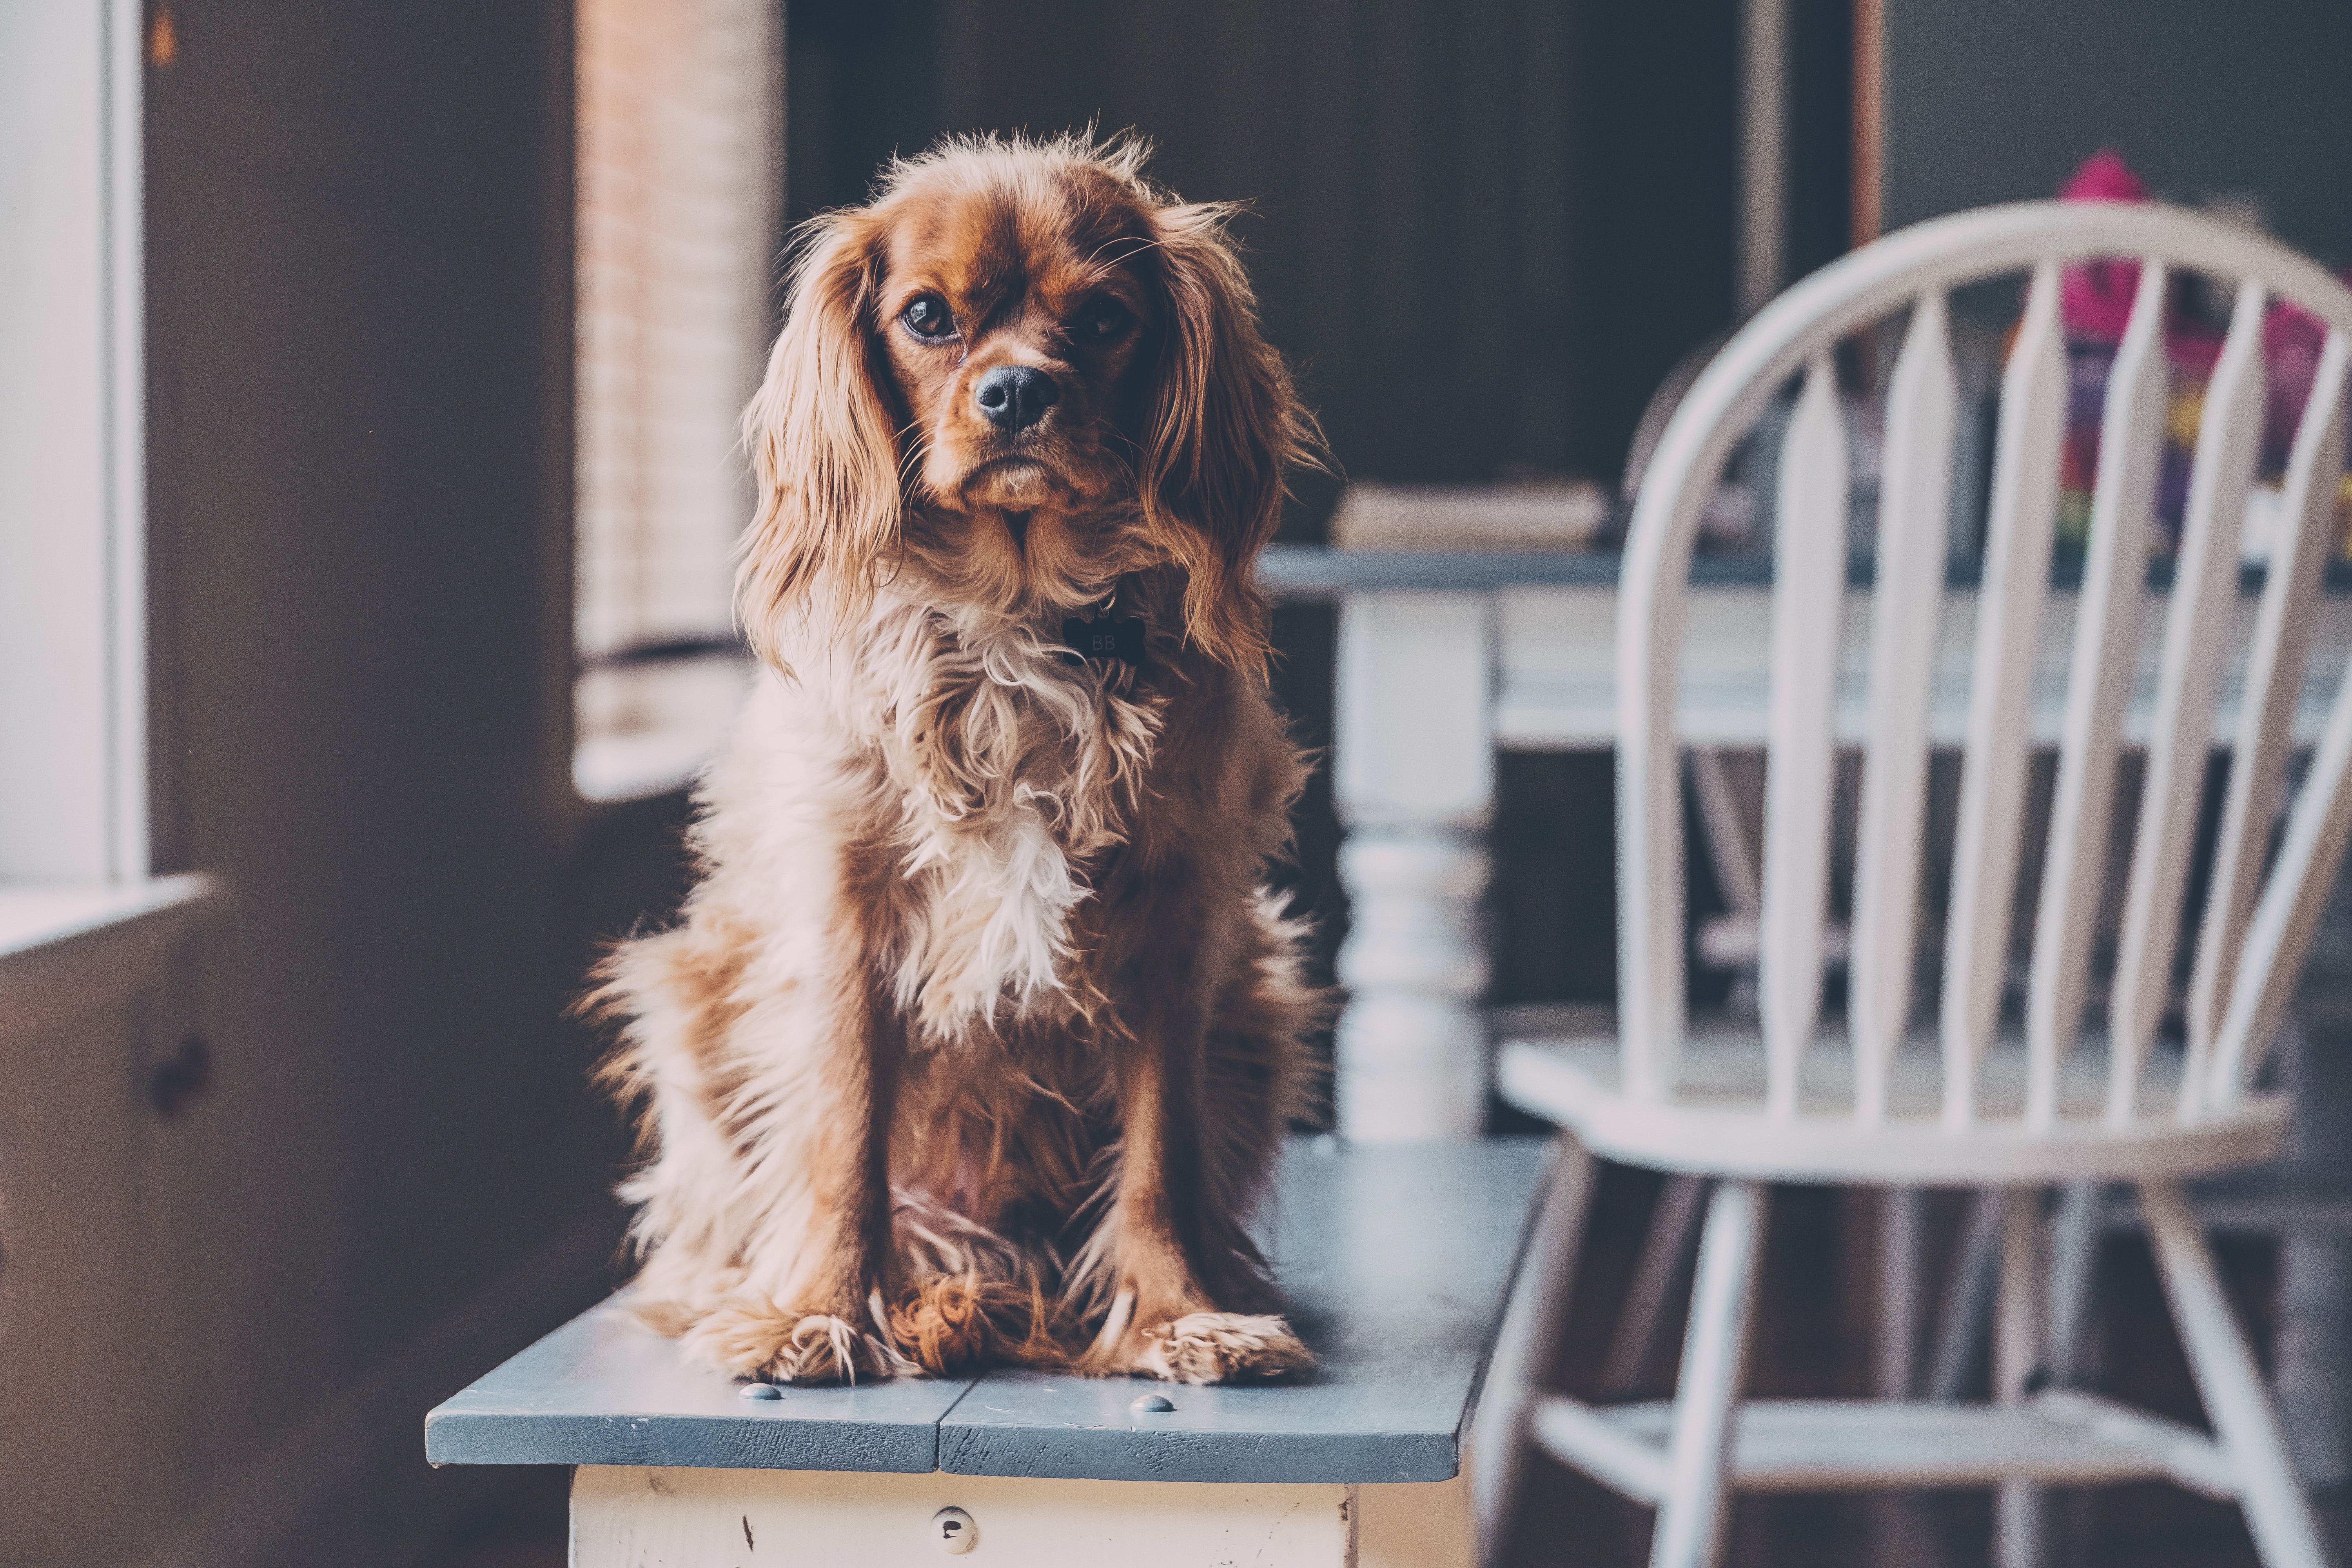
puppy, dog, cute, pet, mammal, spaniel, face, vertebrate, dog like mammal